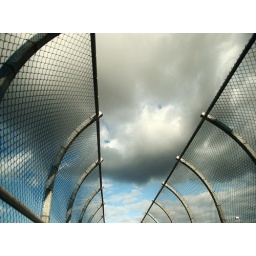
Sit in the middle of a busy street and see how many cars avoid you.